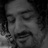
Emotion: happy